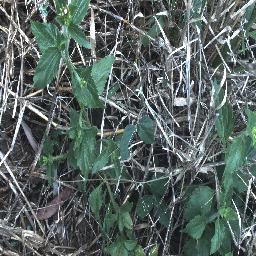
Label: siam_weed